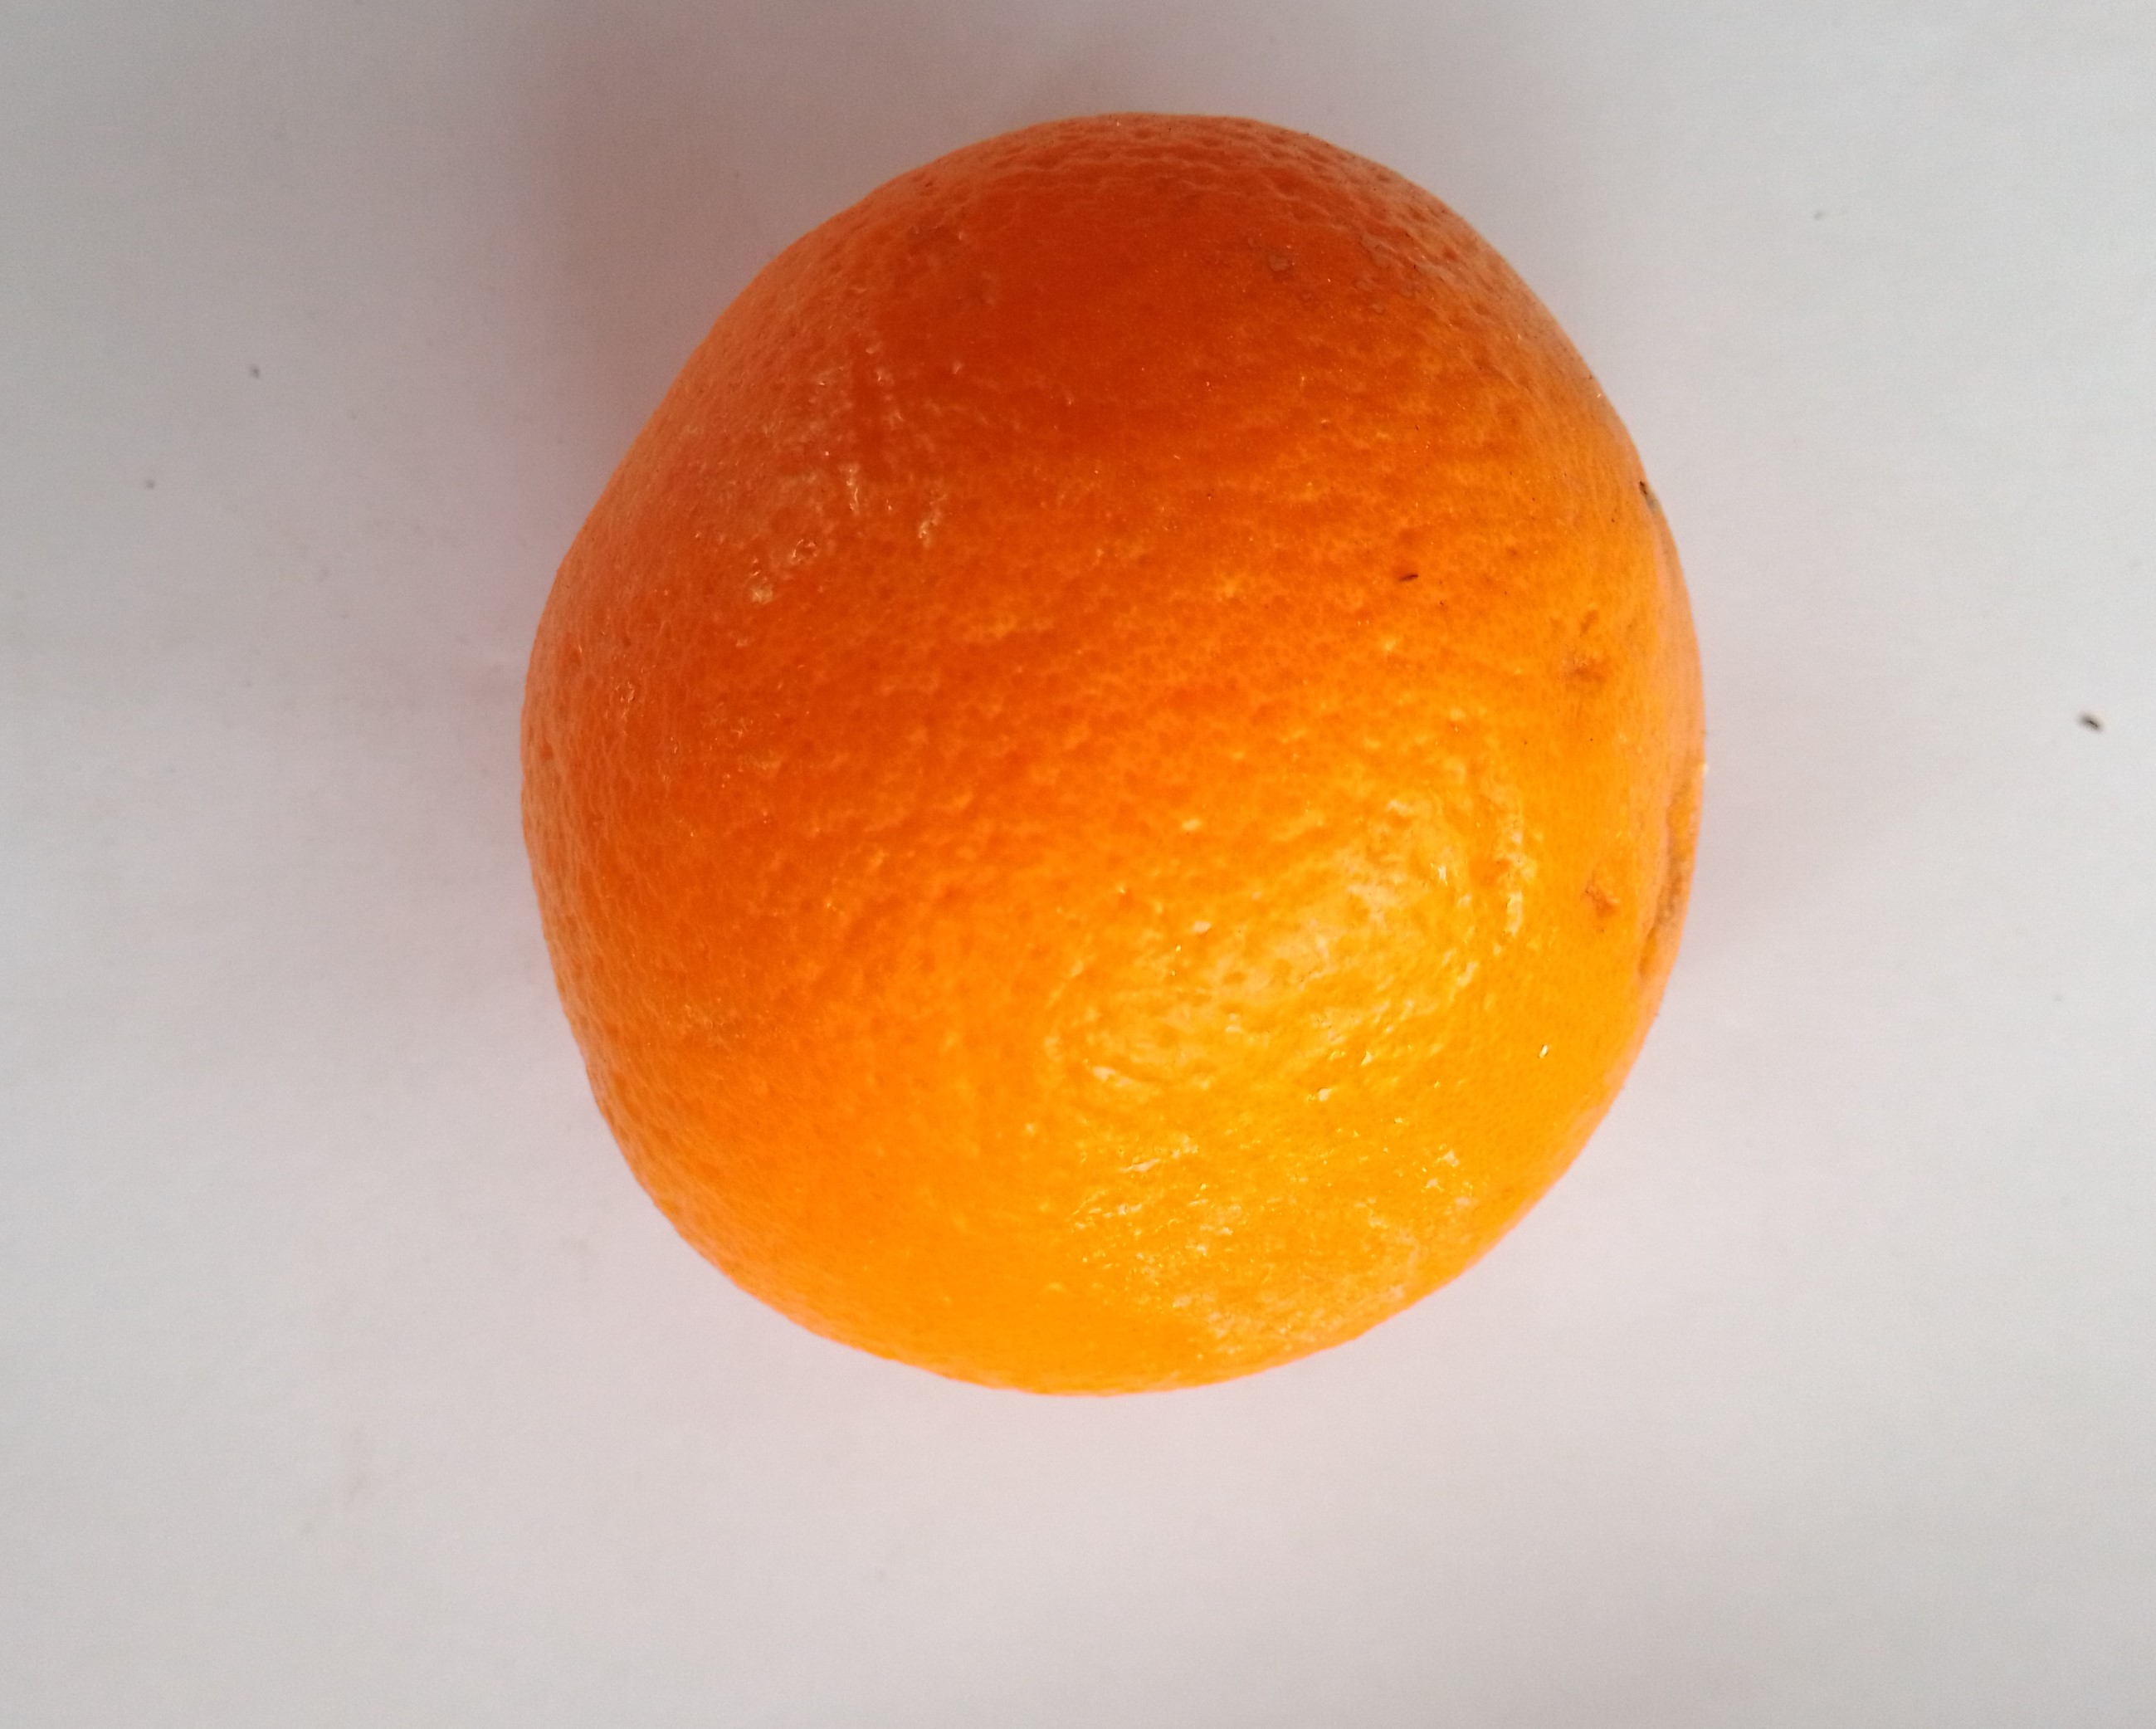
Fruit: orange
Condition: fresh